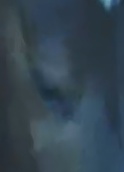
Face region: eyes (orbital_tightening_and_eye_area)
Pain indicator: moderately_present